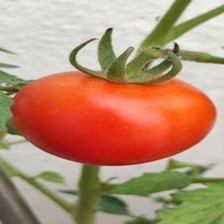
Label: tomato